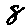
Label: 8